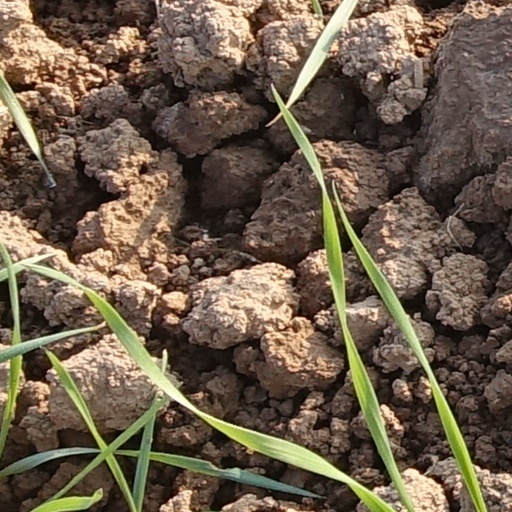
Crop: wheat